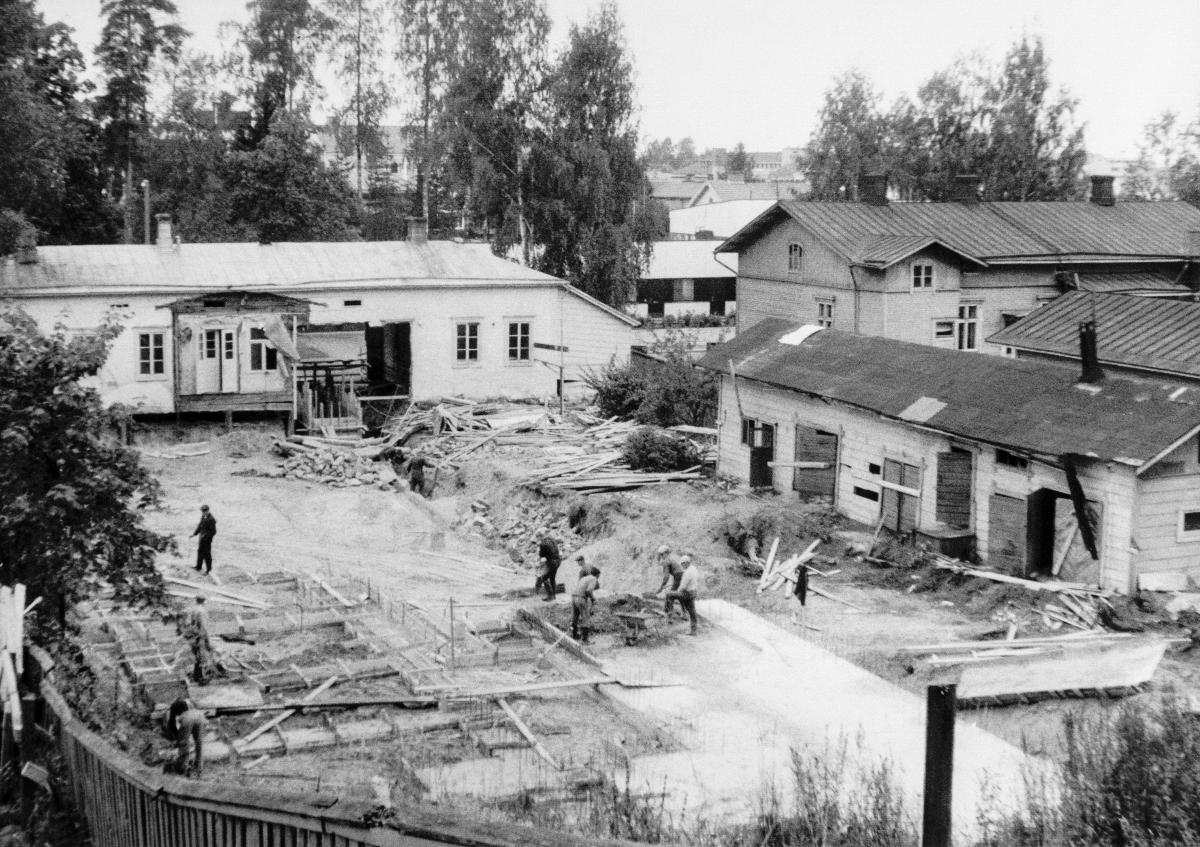
Kolin kortteli Harjukadulla Heinolassa vuonna 1967
The Koli quarter in Harjukatu street in Heinola, Finland, in 1967.
sisällön kuvaus: Kolin kortteli Harjukadulla Heinolassa purkuvaiheessa vuonna 1967. content description: The Koli quarter in Harjukatu street in Heinola, Finland, is being demolished in 1967.
Kuvaaja: Halla, Anja, kuvaaja
Vuosi: 1900
Paikka: Harjukatu; Harjukatu Street; Pohjoismaat, Suomi, Päijät-Häme, Heinola
Aiheet: paikallisuutiset; purkaminen; puretut talot; Puu-Heinola; vanha kaupunki; vanha Heinola; puutalot; rakennukset; puurakennukset; rakennelmat; rakennusten purkaminen; puukaupungit; ulkokuva; korttelit; buildings; wooden buildings; construction; demolition of buildings; wooden towns; wooden houses; old town; demolishing; dismantling; quarter; city blocks; byggnader; träbyggnader; byggande; rivning av byggnader; trästäder; kvarter